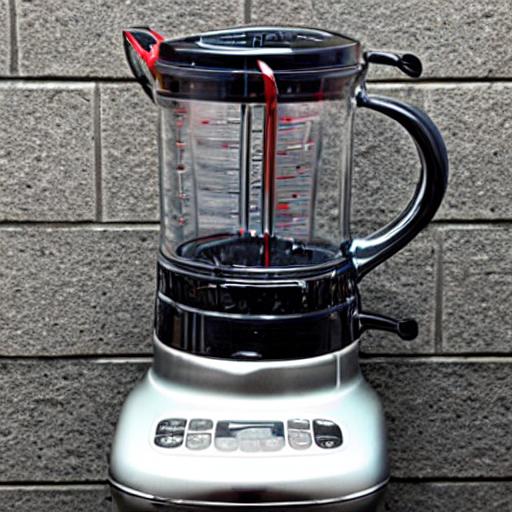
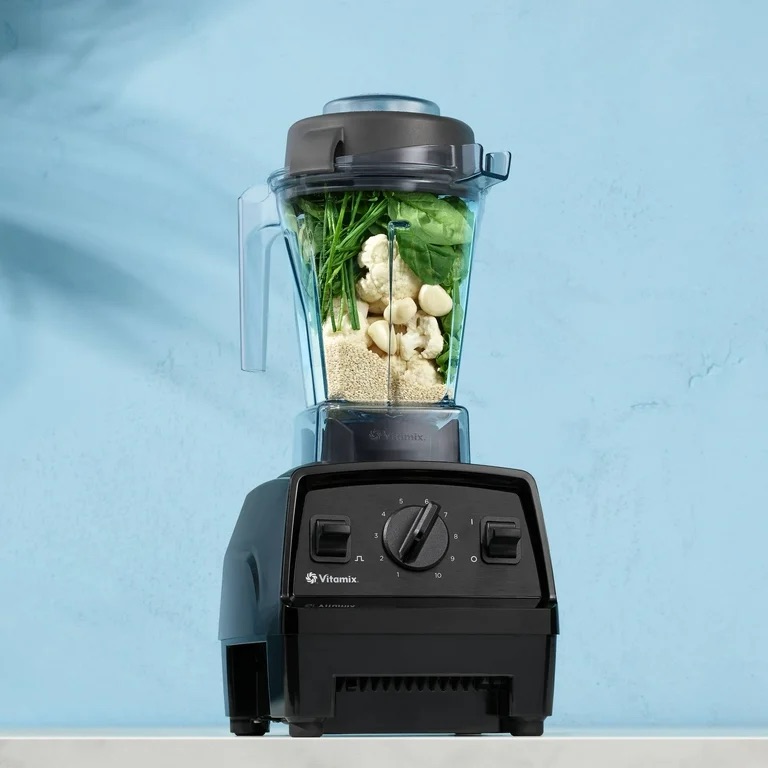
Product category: items_blender
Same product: no